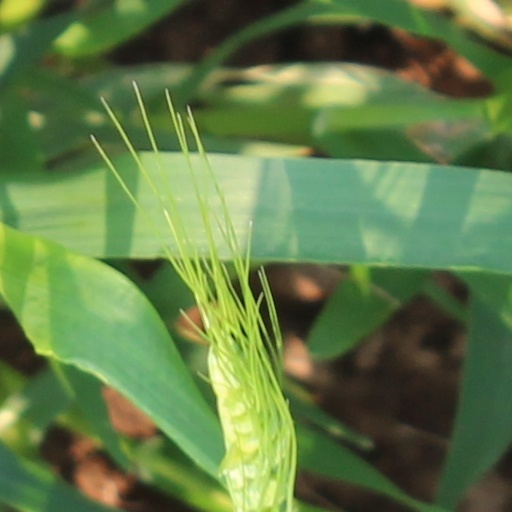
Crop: wheat